Saba (island)

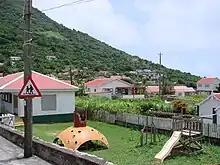
A playground on Saba

There is one main road, known as "The Road". Its construction was masterminded by Josephus Lambert Hassell who, contrary to the opinion of Dutch and Swiss engineers, believed that a road could be built. He took a correspondence course in civil engineering and started building the road with a crew of locals in 1938. In 1943, the first section of the road from Fort Bay to The Bottom was completed. In 1947, the first motor vehicle arrived. In 1951, the road to Windwardside and St. Johns was opened. In 1958, the road was completed.